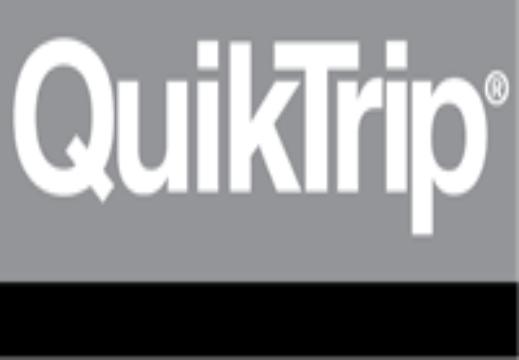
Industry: Others